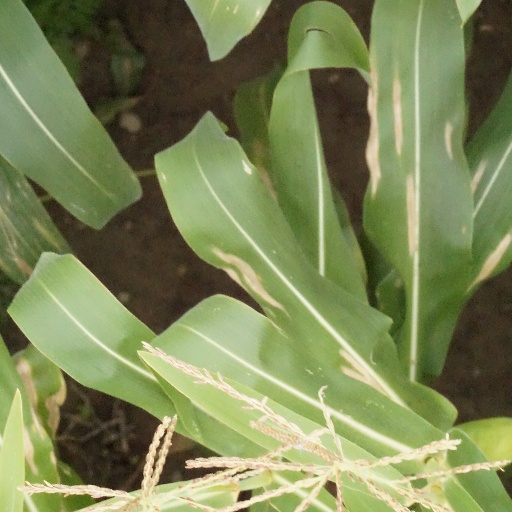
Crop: maize; corn